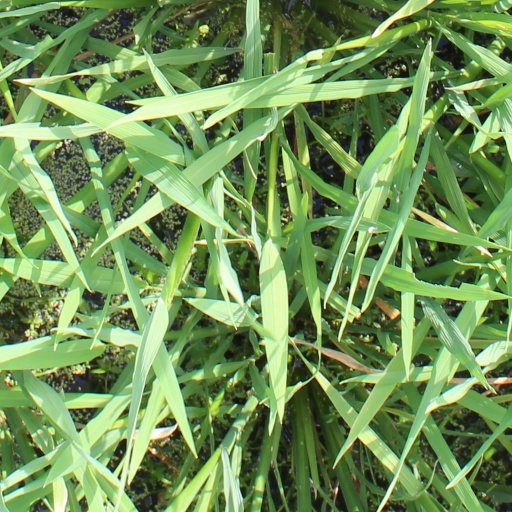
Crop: rice